River King Mine Train

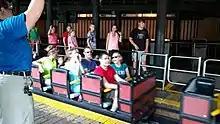
A train in the loading station.

Upon leaving the station, the train takes a short drop and then does a 180° turn to the right. After passing the train storage area, it takes a short turn to the left. Then, up the first lift hill. At the top, a short dip followed by a slight right turn is taken. The train then dives 180° to the left to the ground. After a slight right turn, it then proceeds to take a 270° left turn crossing over the tracks it was just on. After another slight right turn, it climbs the second lift hill. The track does the same thing as the first lift hill, but finishes with a 360° turn instead. After a bunny hop, a slight climbing right 180* turn, the train climbs a small last lift hill. The train goes slight right, then slight left, with another slight right. The train then drops into the mine. After briefly leveling out at the bottom, it then climbs out. After some braking, it then takes a slight right, and goes into the station brake run.